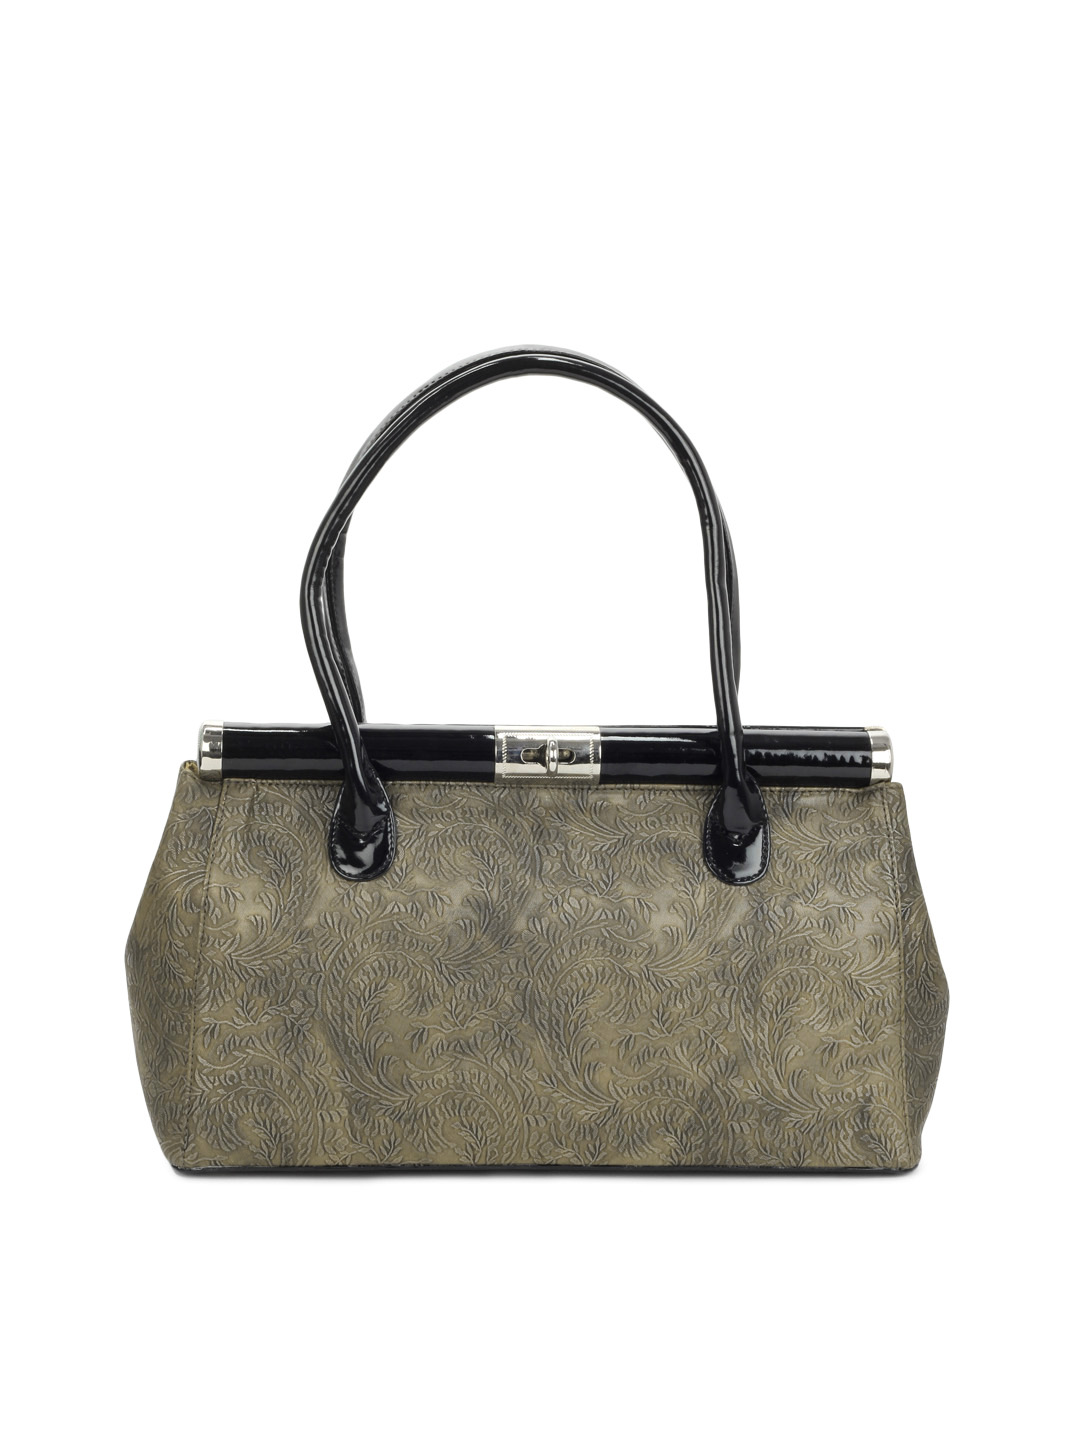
Rocia Women Brown Handbag
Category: Accessories / Bags / Handbags
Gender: Women
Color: Brown
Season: Summer 2012
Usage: Casual